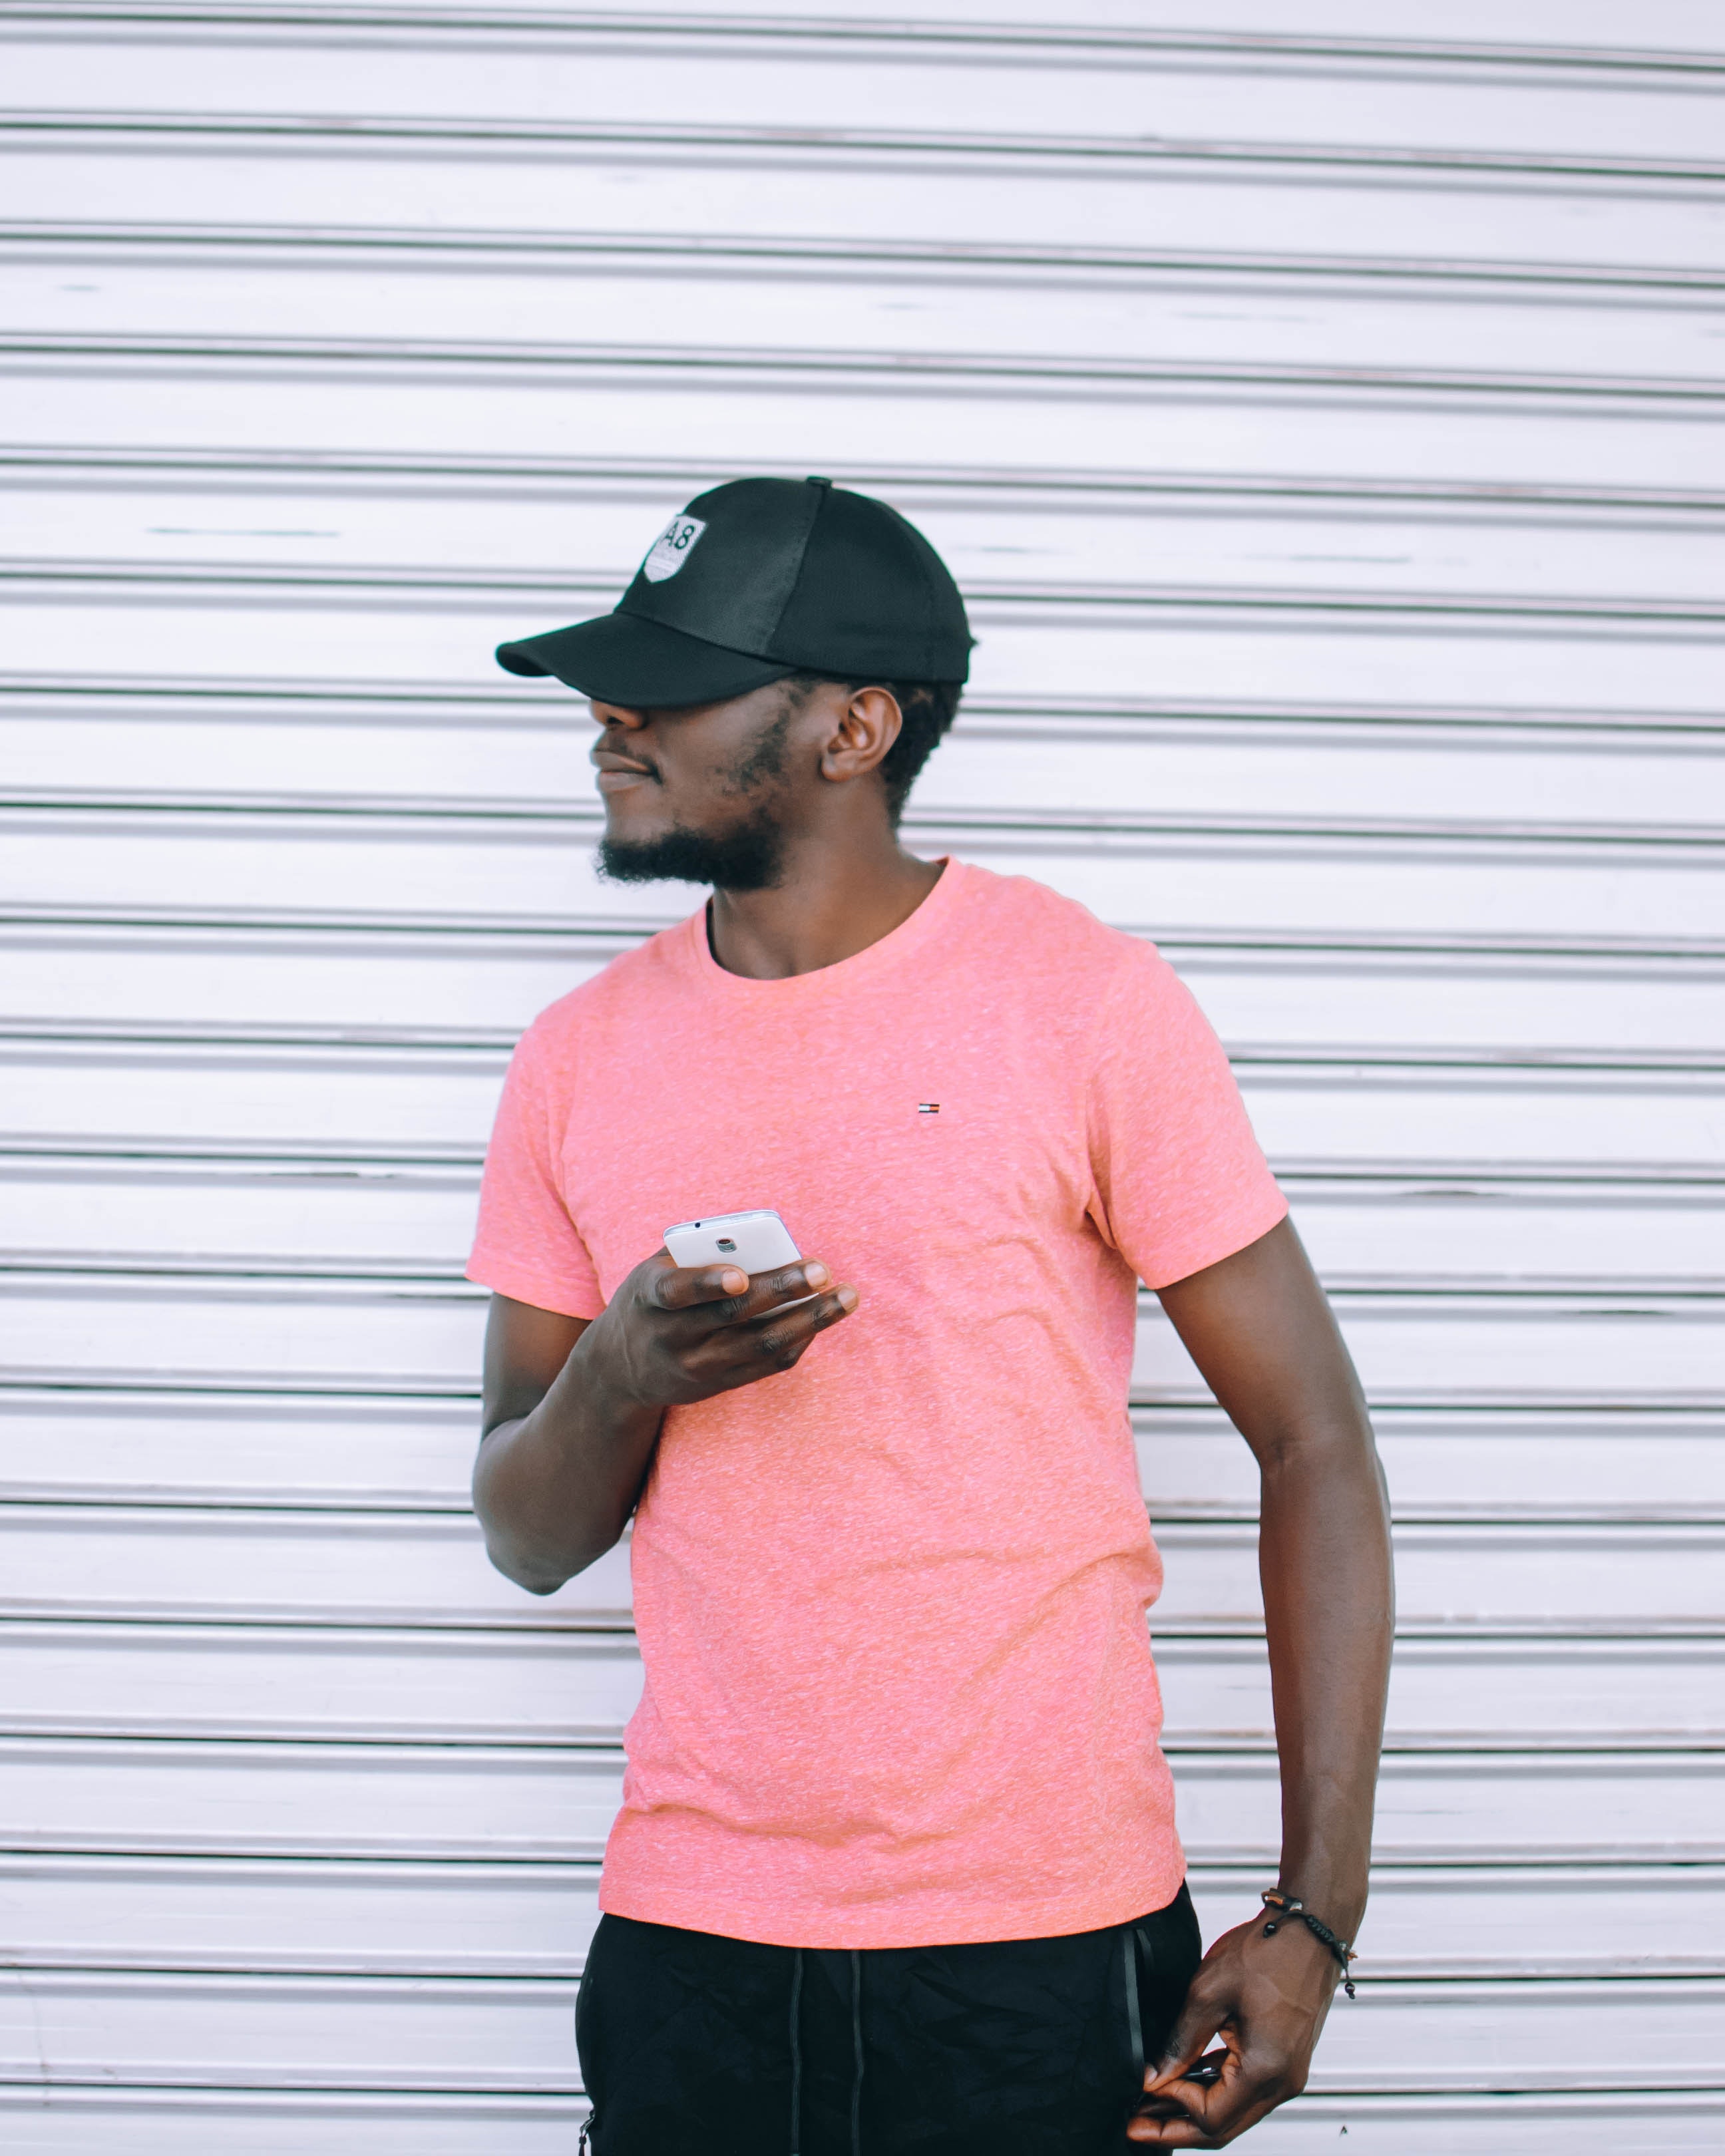
t shirt, pink, sleeve, shoulder, neck, cool, headgear, muscle, sunglasses, magenta, cap, vision care, eyewear